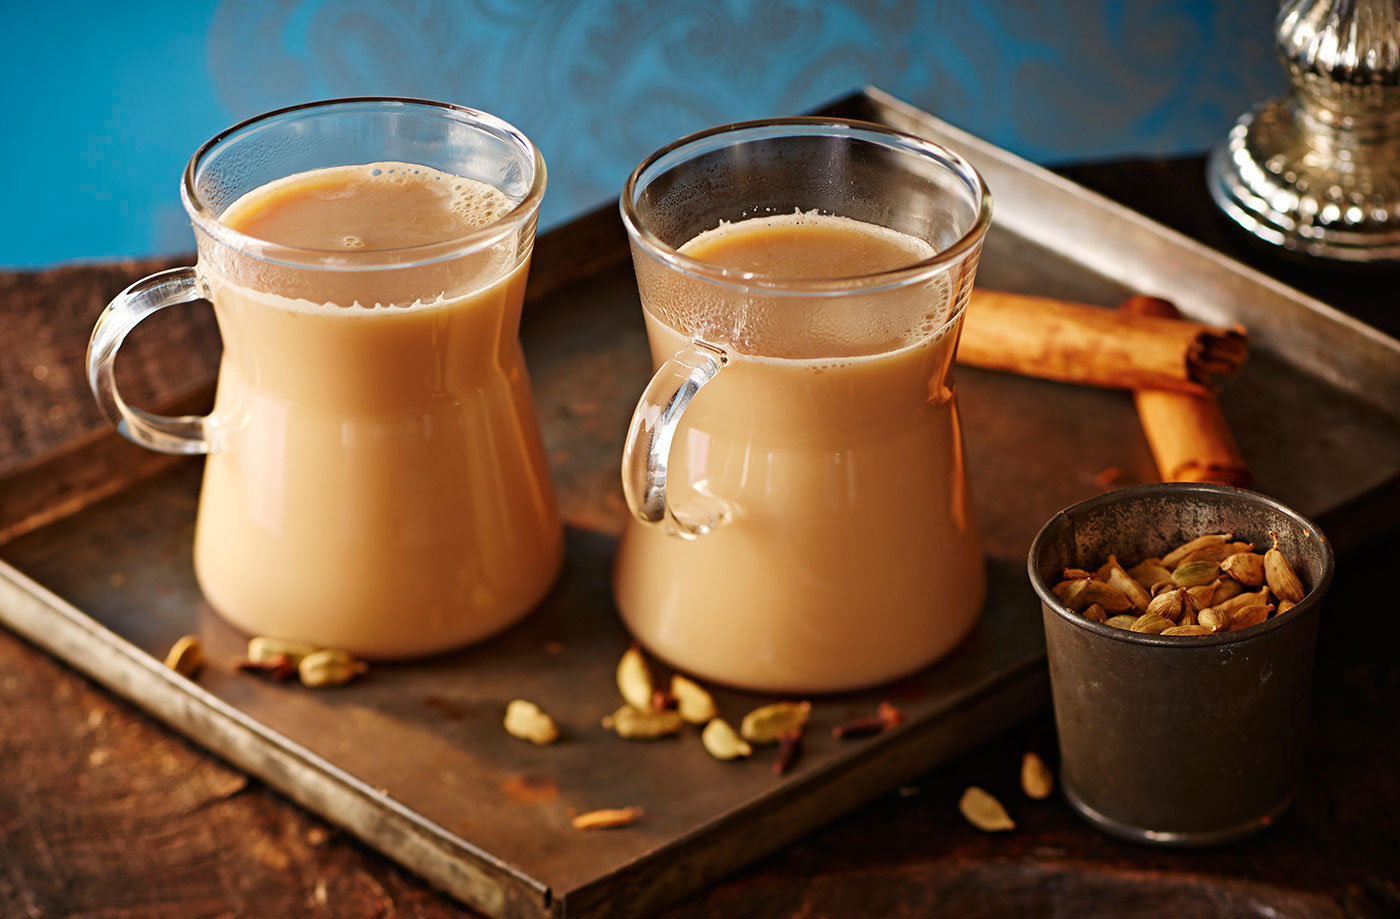
Dish: chai